Crazy Love (2007 film)

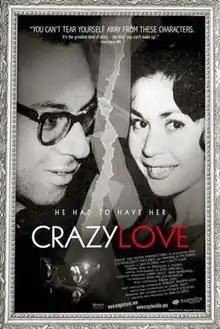
Original poster

Crazy Love is a 2007 American documentary film directed by Dan Klores and Fisher Stevens. The screenplay by Klores explores the troubled relationship between New York City attorney Burt Pugach and his ten-years-younger girlfriend Linda Riss, who was blinded and permanently scarred when career criminals hired by Pugach threw lye in her face.